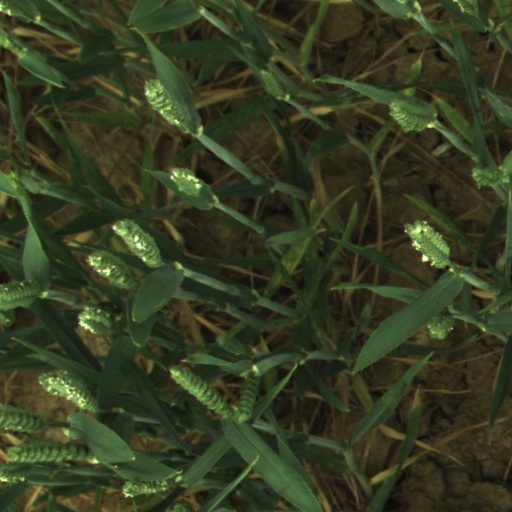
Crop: wheat